Carlos Sada

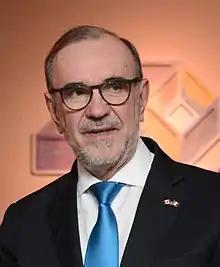
Carlos Sada (2018)

Carlos Manuel Sada Solana (15 August 1952 – 8 June 2023) was a Mexican politician and diplomat. He was ambassador to the United States from 2016 to 2017. Sada died on 8 June 2023, at the age of 70.